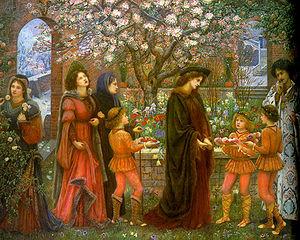
Marie Euphrosyne Spartali, plus tard Stillman, est une peintre britannique, grecque appartenant au préraphaélisme. Elle est probablement l'une des plus importantes artistes femmes de ce courant. Pendant une carrière de soixante ans, elle a produit plus de 100 œuvres, contribuant régulièrement aux expositions au Royaume-Uni et aux États-Unis.
Si la fantasy en tant que genre, au sens moderne du terme, n'est apparue qu'au cours des derniers siècles, elle trouve ses origines bien au-delà : l'épopée, le surnaturel et le merveilleux ont participé à la littérature depuis le commencement.